Men in feminism

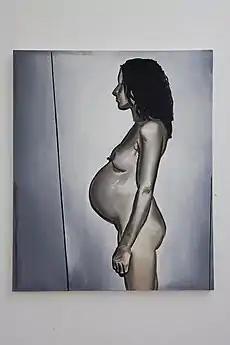
The painting "Anka", 2010, by Wilhelm Sasnal, is a pro feminist depiction of the artist's self-aware, independent wife

Others argue that men's identification with the feminist movement is necessary for furthering the feminist causes. A number of feminist writers maintain that identifying as a feminist is the strongest stand men can take in the struggle against sexism against women. They have argued that men should be allowed, or even encouraged, to participate in the feminist movement. For some, the participation of men in the feminist movement is seen as part of a process of the universalization of the feminist movement, necessary for its continued relevance. One challenge of motivating men to participate, or promoting their inclusion, in feminism has been linked to the disconnect between gender and intersecting components of identity. One example of this is that some African American men have been unable to carry over the fundamental principles and lessons of the struggle for civil rights into a meaningful contribution to the struggle to end sexist oppression. However, at a more primary level, the bonds formed in the civil rights movement established valuable solidarity among African American women and men. This is an approach that may be transferable and equally useful to the feminist movement. Making these important connections understood by women and men might greatly benefit feminism. As described in the theory of strategic intersectionality, utilizing the experiences of one part of our identity that intersects with another provides insightful tools to further improve the available tactics of the feminist movement. Other female feminists argue that men cannot be feminists simply because they are not women, cannot understand women's issues, and are collectively members of the class of oppressors against women. They assert that men are granted inherent privileges that prevent them from fundamentally identifying with feminist struggles and thus make it impossible for them to identify with feminists.